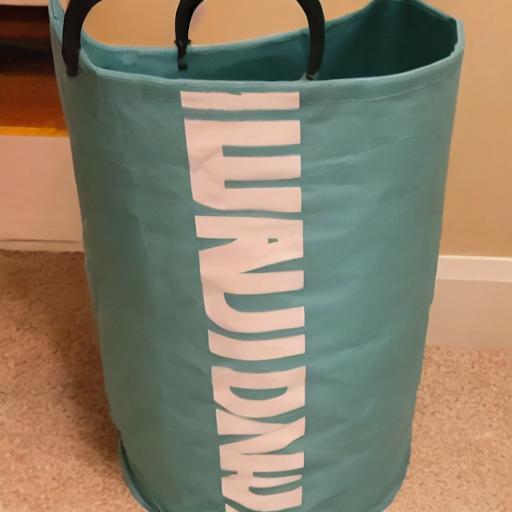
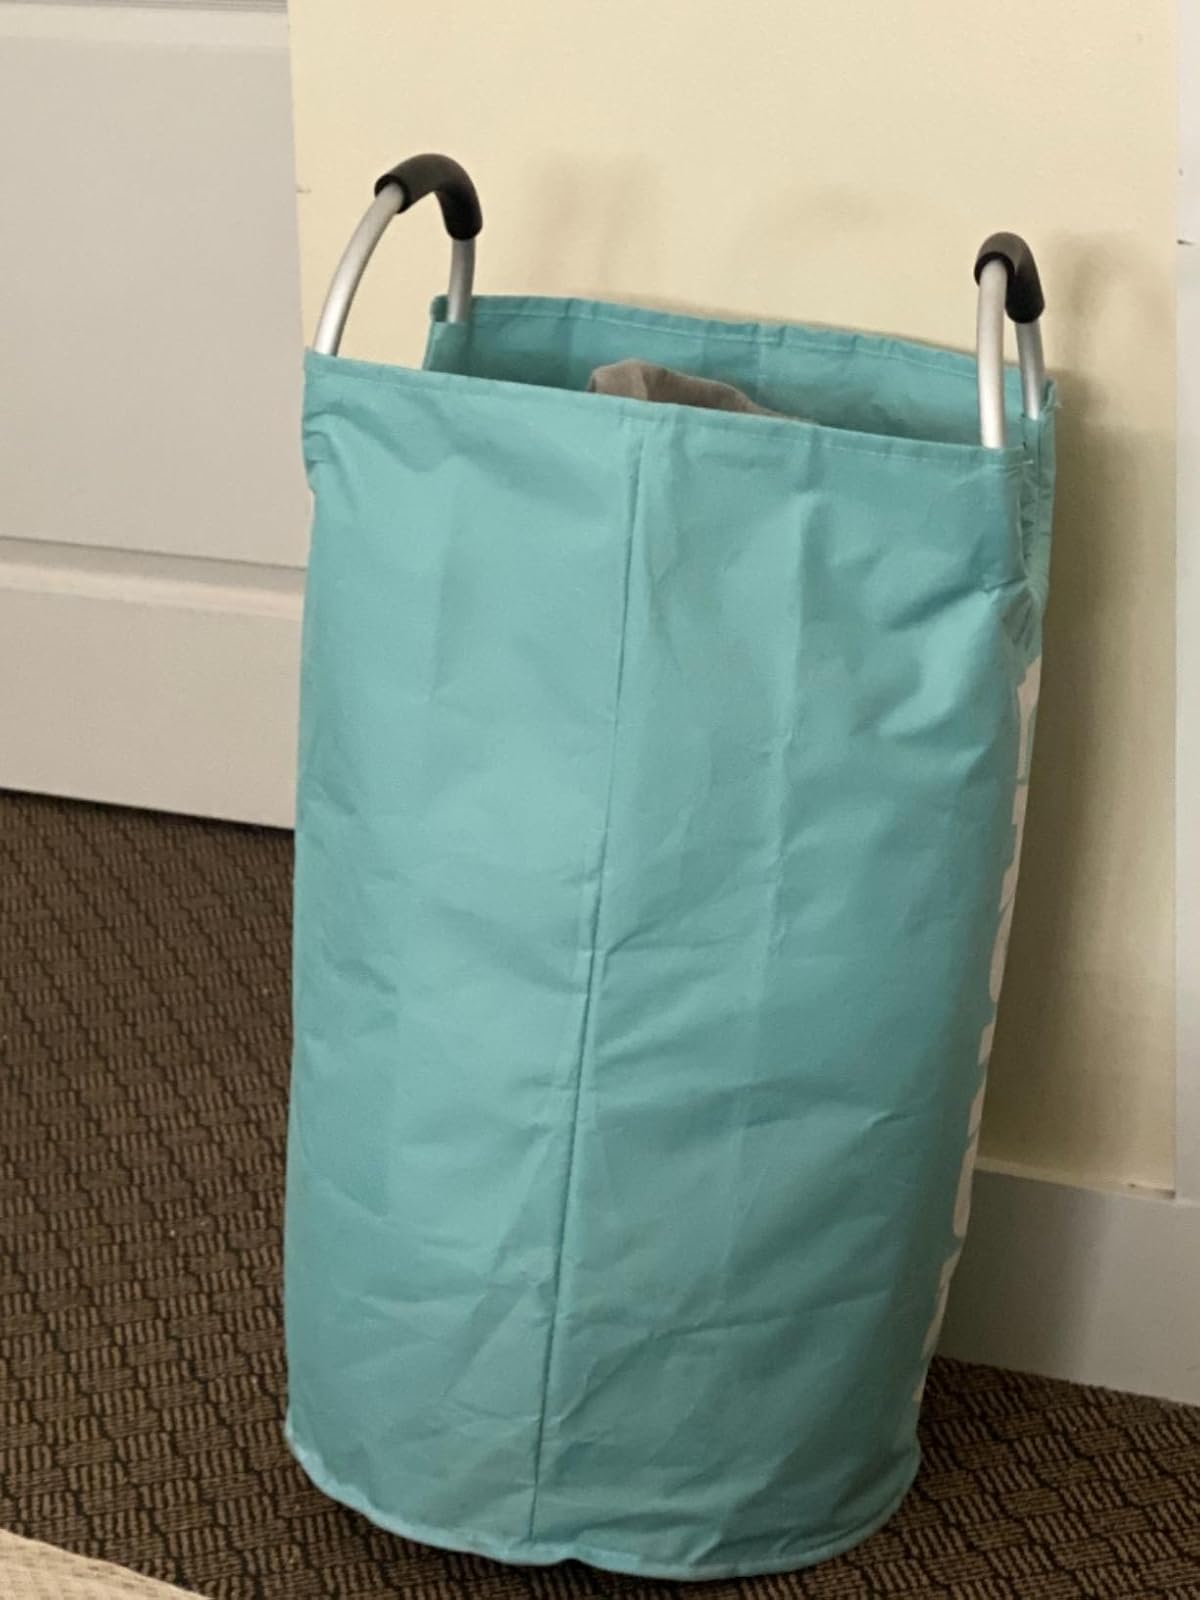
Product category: items_hamper
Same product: no